Charlie Chaplin

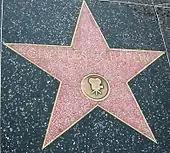
Star on the Hollywood Walk of Fame at 6755 Hollywood Boulevard

Chaplin developed a passion for music as a child and taught himself to play the piano, violin, and cello. He considered the musical accompaniment of a film to be important, and from "A Woman of Paris" onwards he took an increasing interest in this area. With the advent of sound technology, Chaplin began using a synchronised orchestral soundtrackcomposed by himselffor "City Lights" (1931). He thereafter composed the scores for all of his films, and from the late 1950s to his death, he scored all of his silent features and some of his short films.